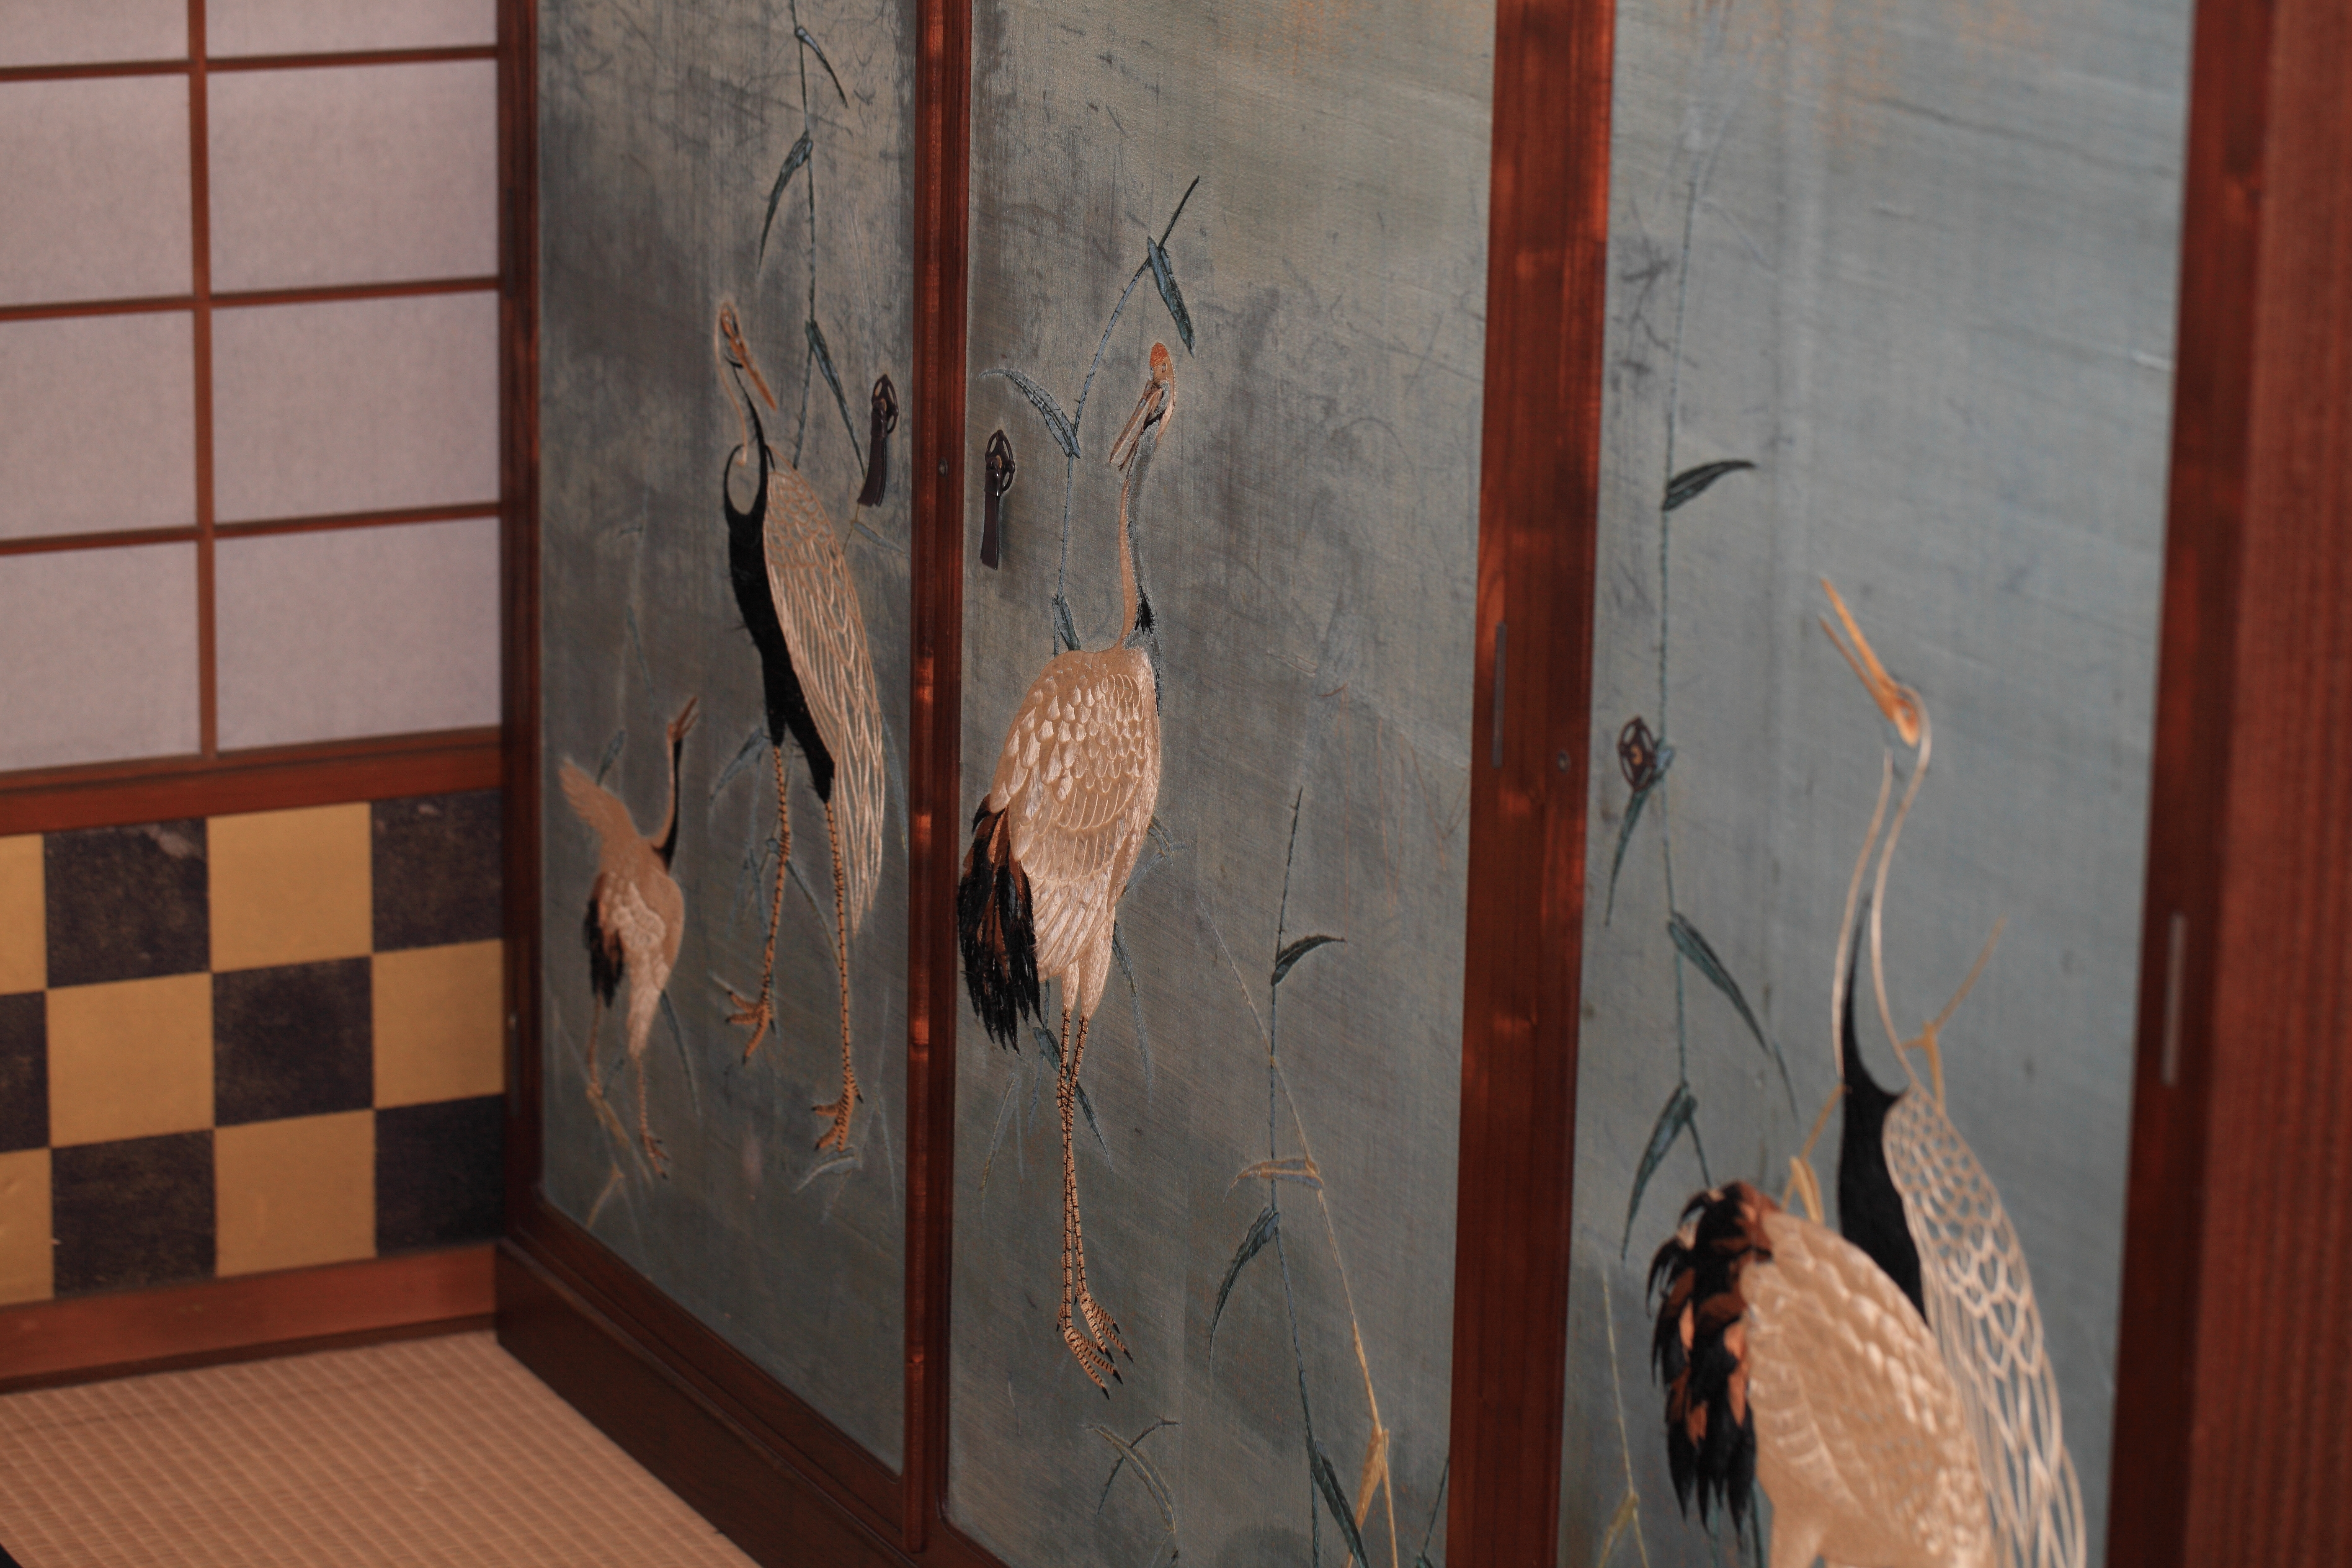
wood, house, floor, interior, window, glass, home, wall, high, museum, room, door, interior design, memorial, art, design, japanese, 5d, style, hires, tourist attraction, markii, traditional, hi, res, resolution, saitama, hikigun, tohyama, kawajimamachi, flooring